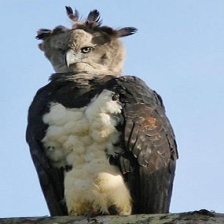
Species: HARPY EAGLE
Scientific name: HARPIA HARPYJA